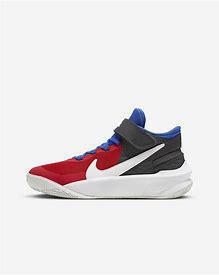
Brand: Nike
Model: Team Hustle D 10